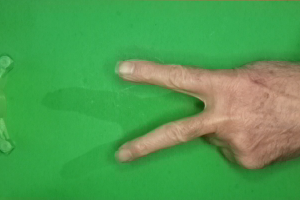
Label: scissors